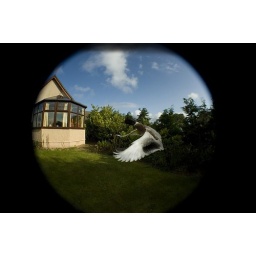
My duck flying around my garden, and me playing with my new opteka fisheye lens